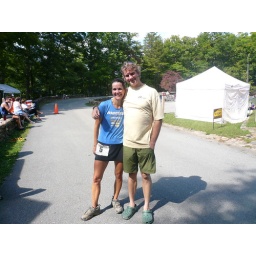
Rusty had a great day. He finished third overall in the 56-mile mountain bike race!